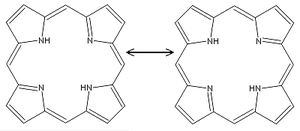
La porphine est un composé organique de formule brute C₂₀H₁₄N₄. Il s'agit d'un macrocycle aromatique constitué de quatre pyrroles liés en cercle par quatre ponts méthine. La présence d'atomes de carbone ayant une hybridation sp² sur toute la circonférence du macrocycle forme un système conjugué de doubles liaisons qui confère à l'ensemble de la structure son caractère aromatique. La résonance de la porphine peut être représentée par le diagramme ci-dessous :